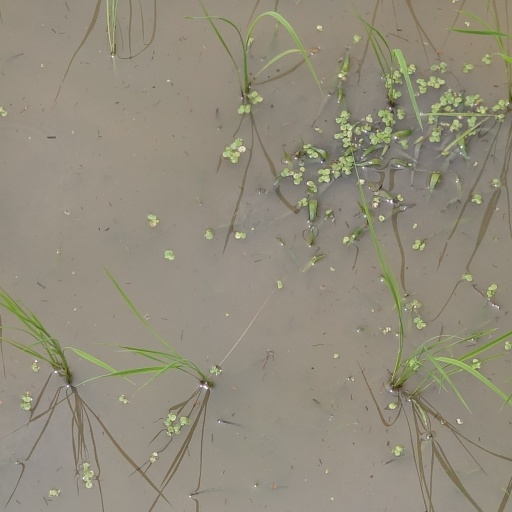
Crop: rice